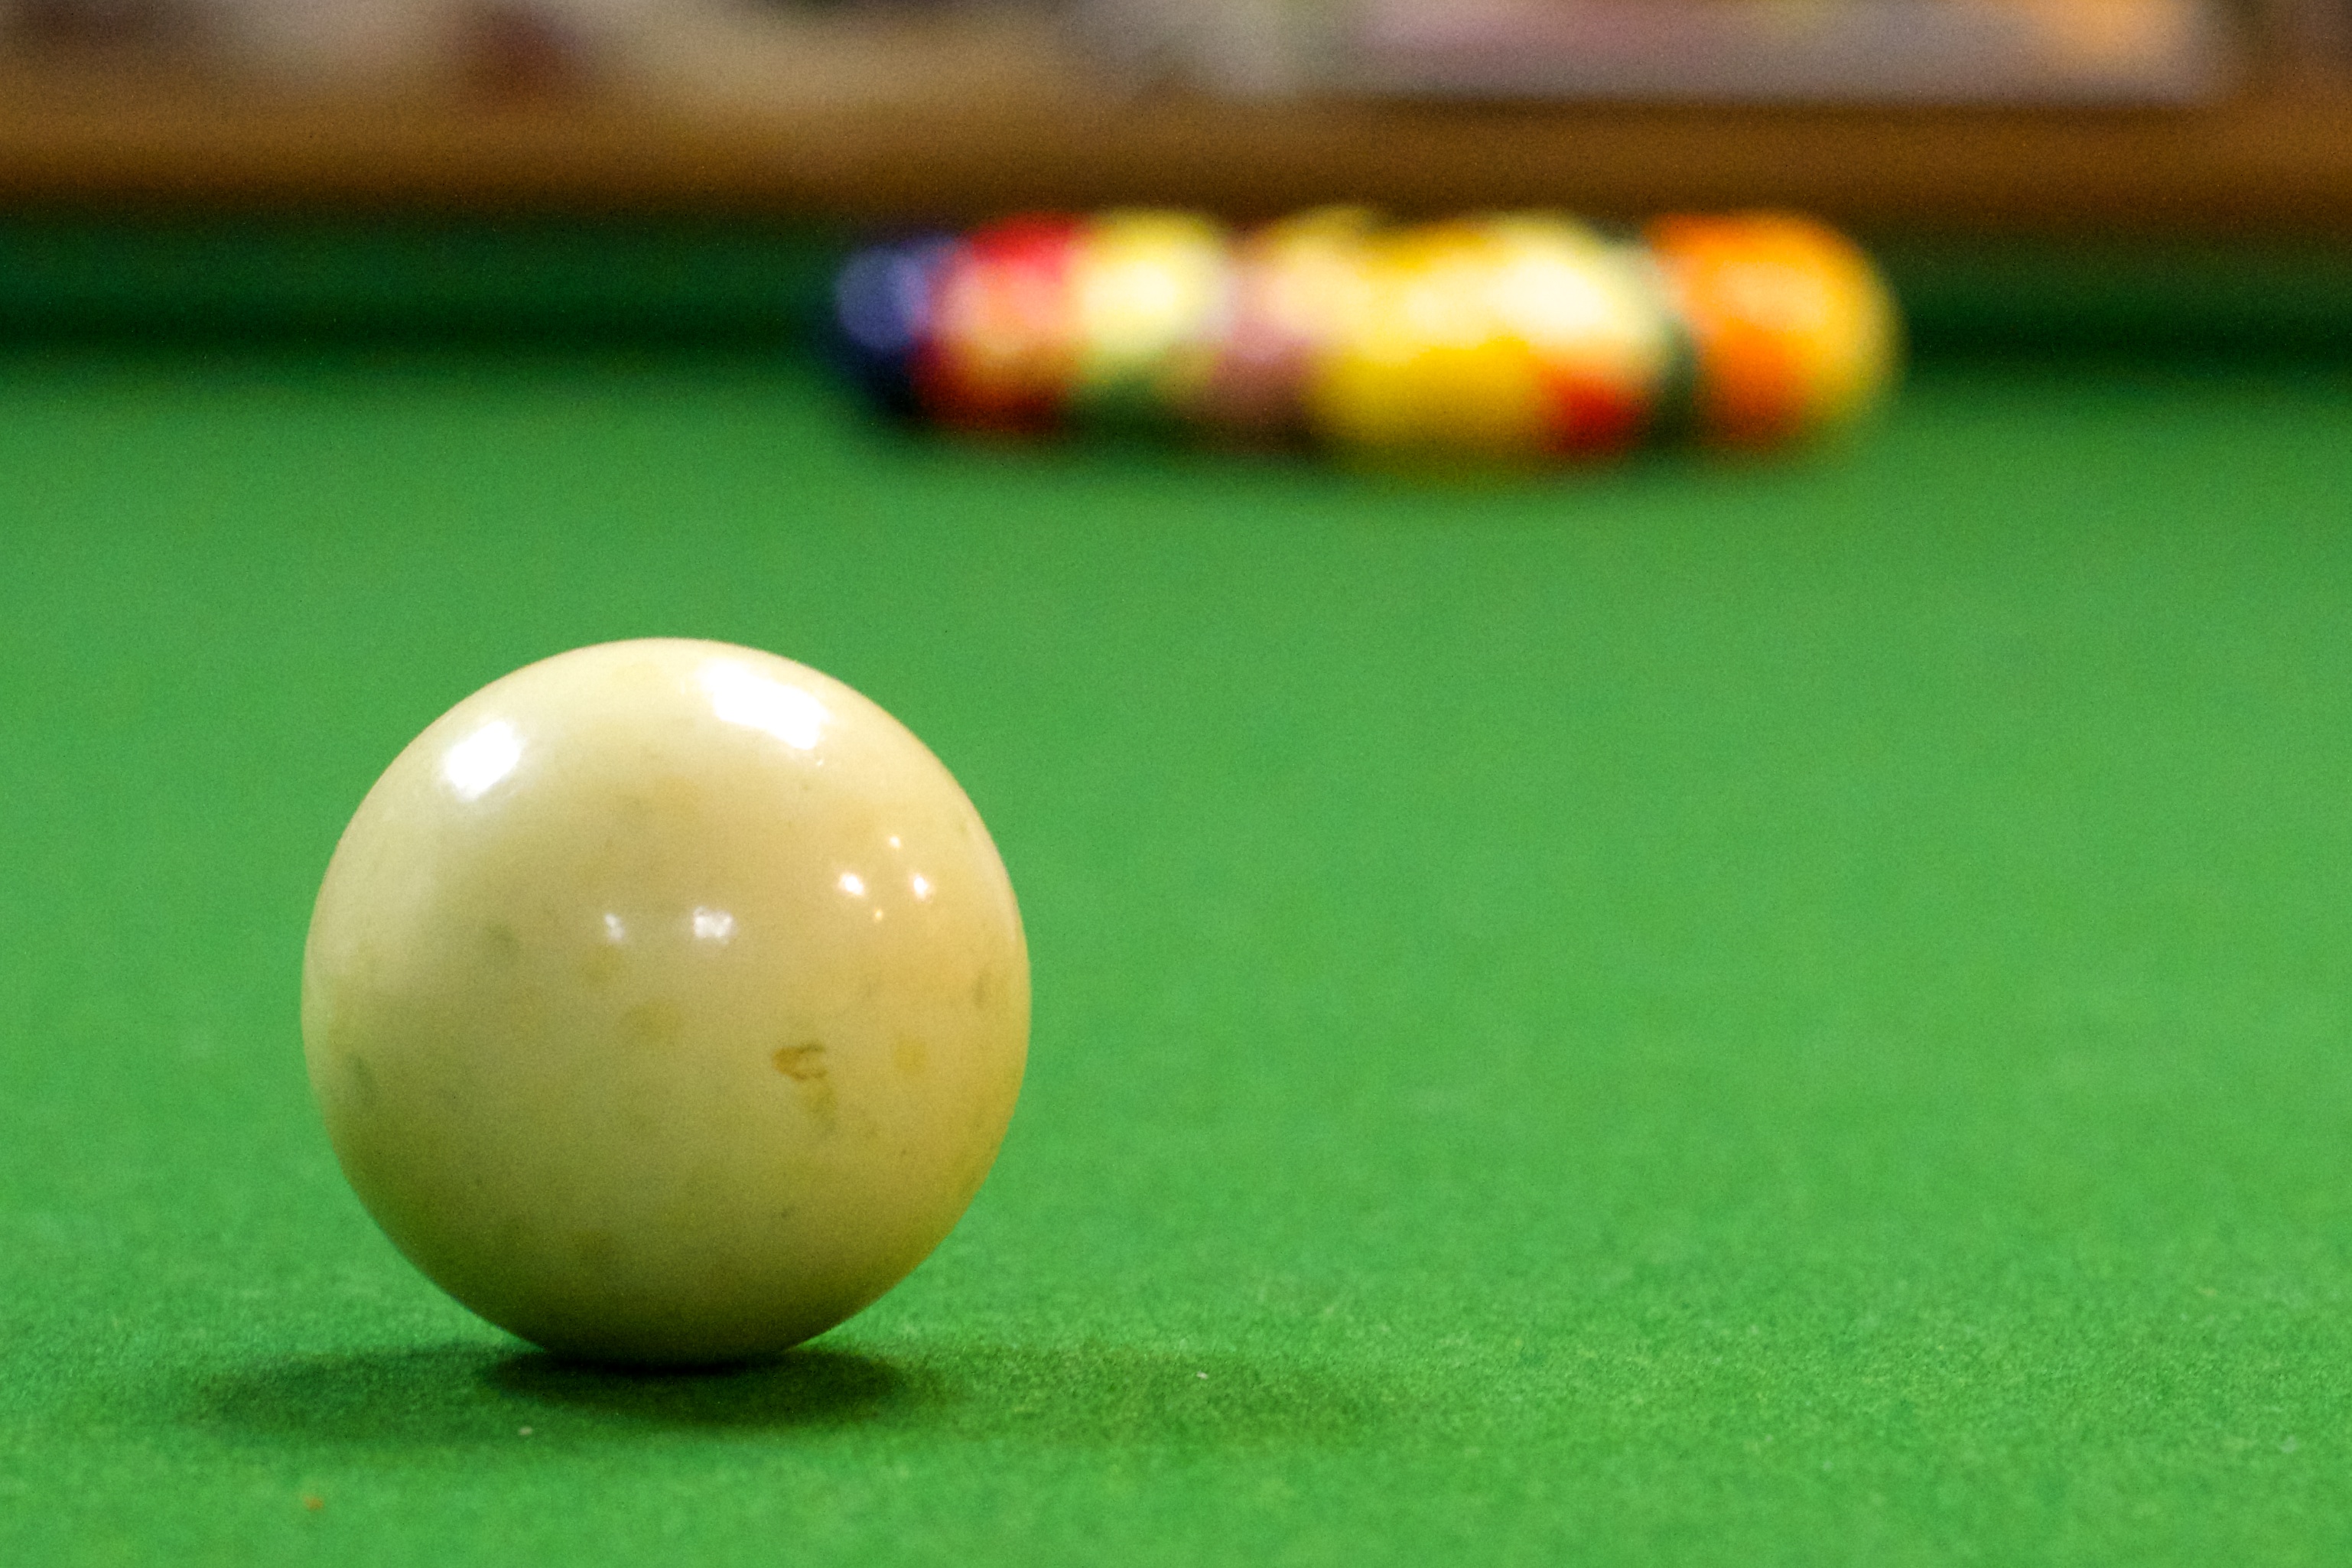
recreation, pool, sports, ball, games, 2014365, snooker, billiard ball, individual sports, pocket billiards, eight ball, indoor games and sports, cue sports, carom billiards, cue stick, english billiards, billiard table, nine ball, bowling pin